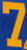
Number: 7